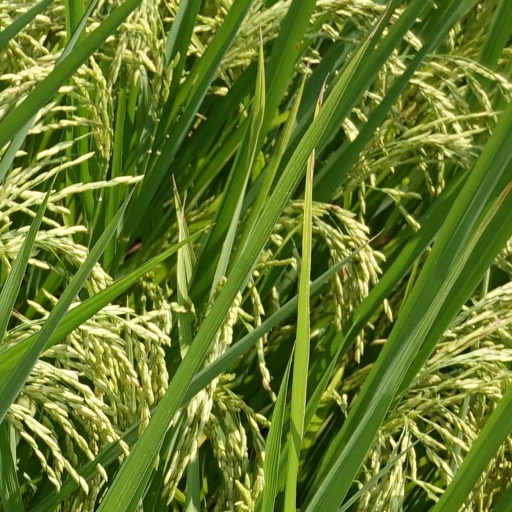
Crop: rice